George Chesebro

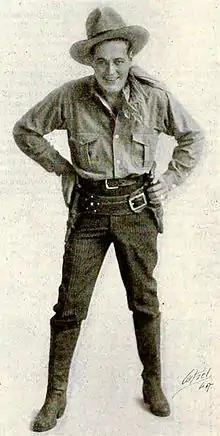
Chesebro in 1919

George Newell Chesebro (July 29, 1888 – May 28, 1959) was an American film actor. He appeared in more than 400 films between 1915 and 1954. He was born in Minneapolis, Minnesota and died in Los Angeles, California.